Borna (duke)

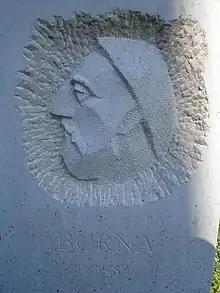
Monument to Borna in Otočac

There are differing views over Borna's tribal belonging and regnal title in historiography. Croatian historiography treats him as a ruler of "Dalmatian Croatia": V. Klaić (1886) called him a "White Croatian duke" that later became the "Duke of Dalmatian Croats". F. Šišić (1920) deemed him a "Dalmatian-Croatian duke". A. P. Vlasto (1970) called him a "Dalmatian Croat" ruler, and believed he was at least nominally Christian. T. Macan (1971) called him a "duke of the southern Croatian duchy". I. Perić (1997) called him a "Croatian-Dalmatian duke". Similarly, Croatian historian Neven Budak also mentions him as "first known Croatian duke". Older Croatian historiography has claimed Borna's predecessor was Višeslav, possibly his father.